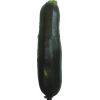
Label: Zucchini dark 1